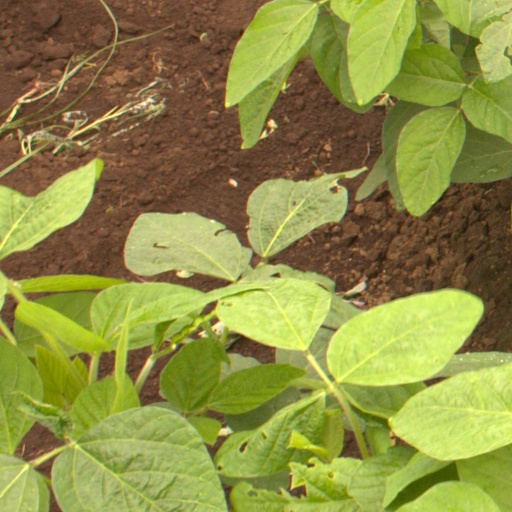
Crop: soybean